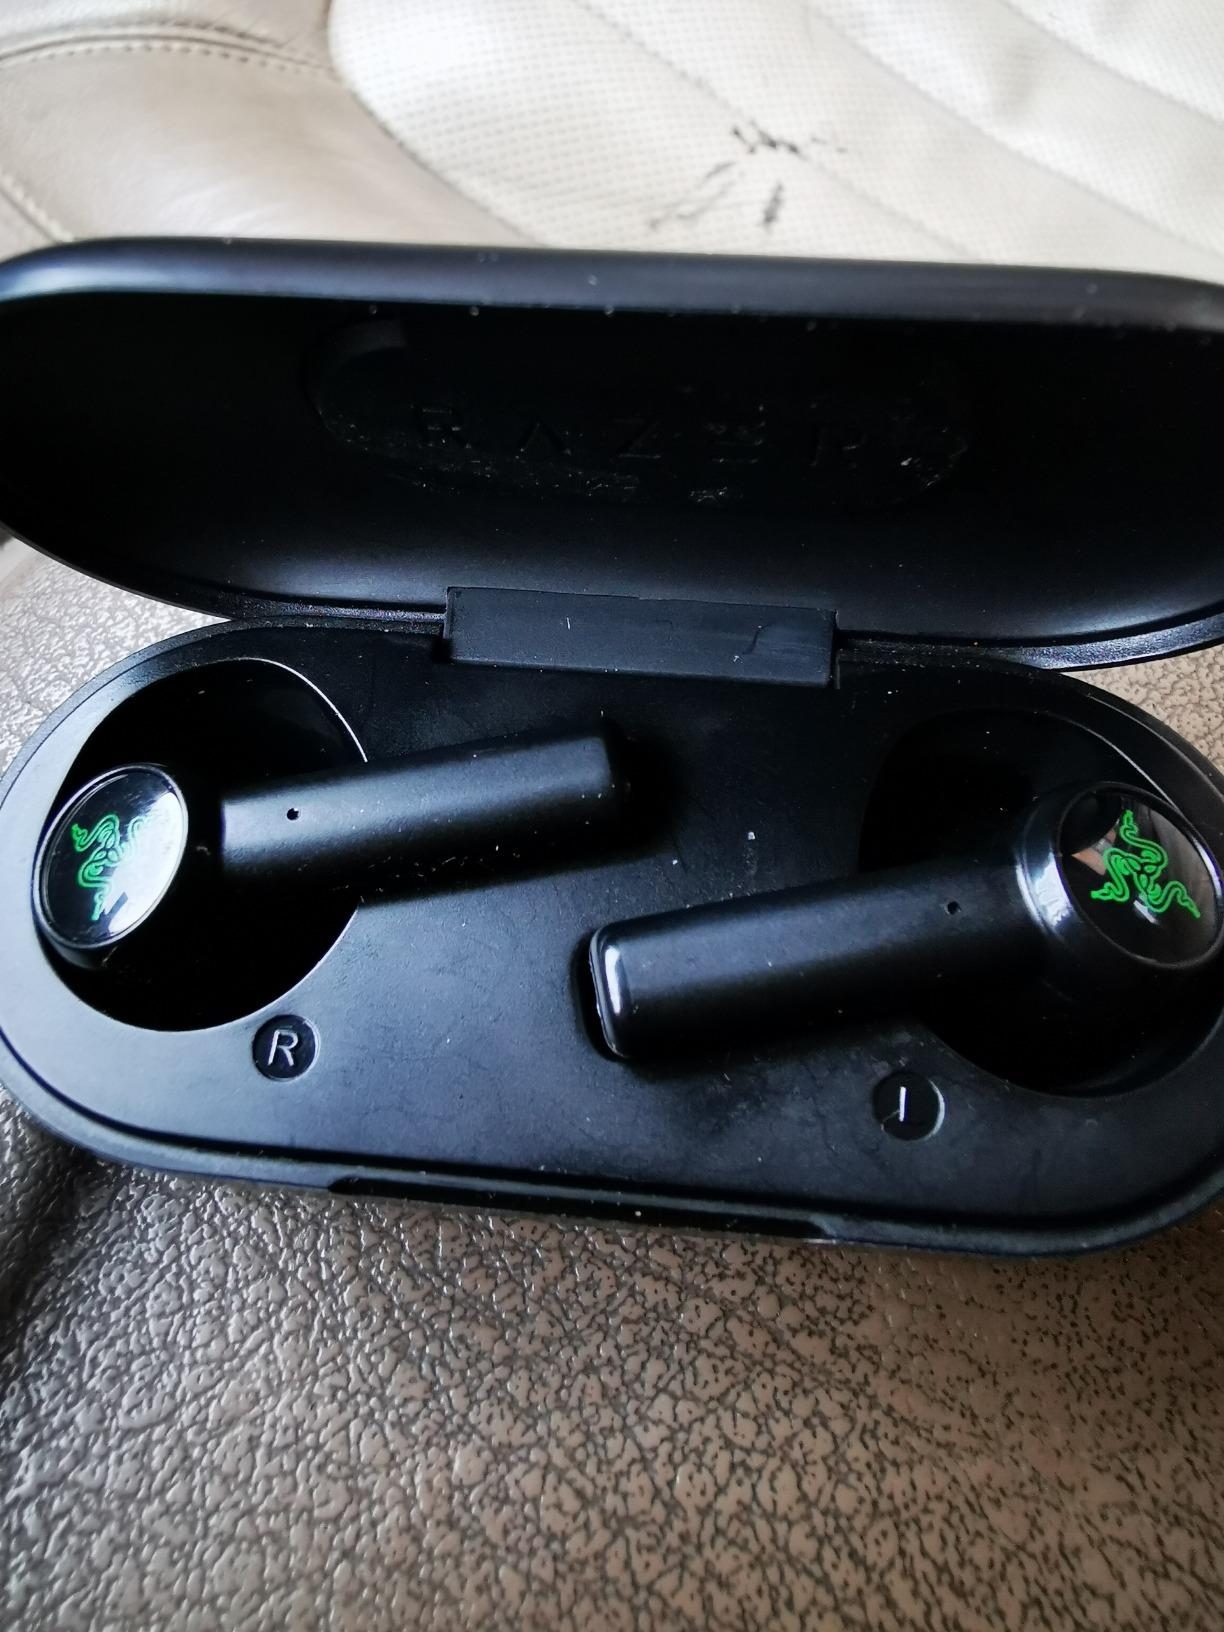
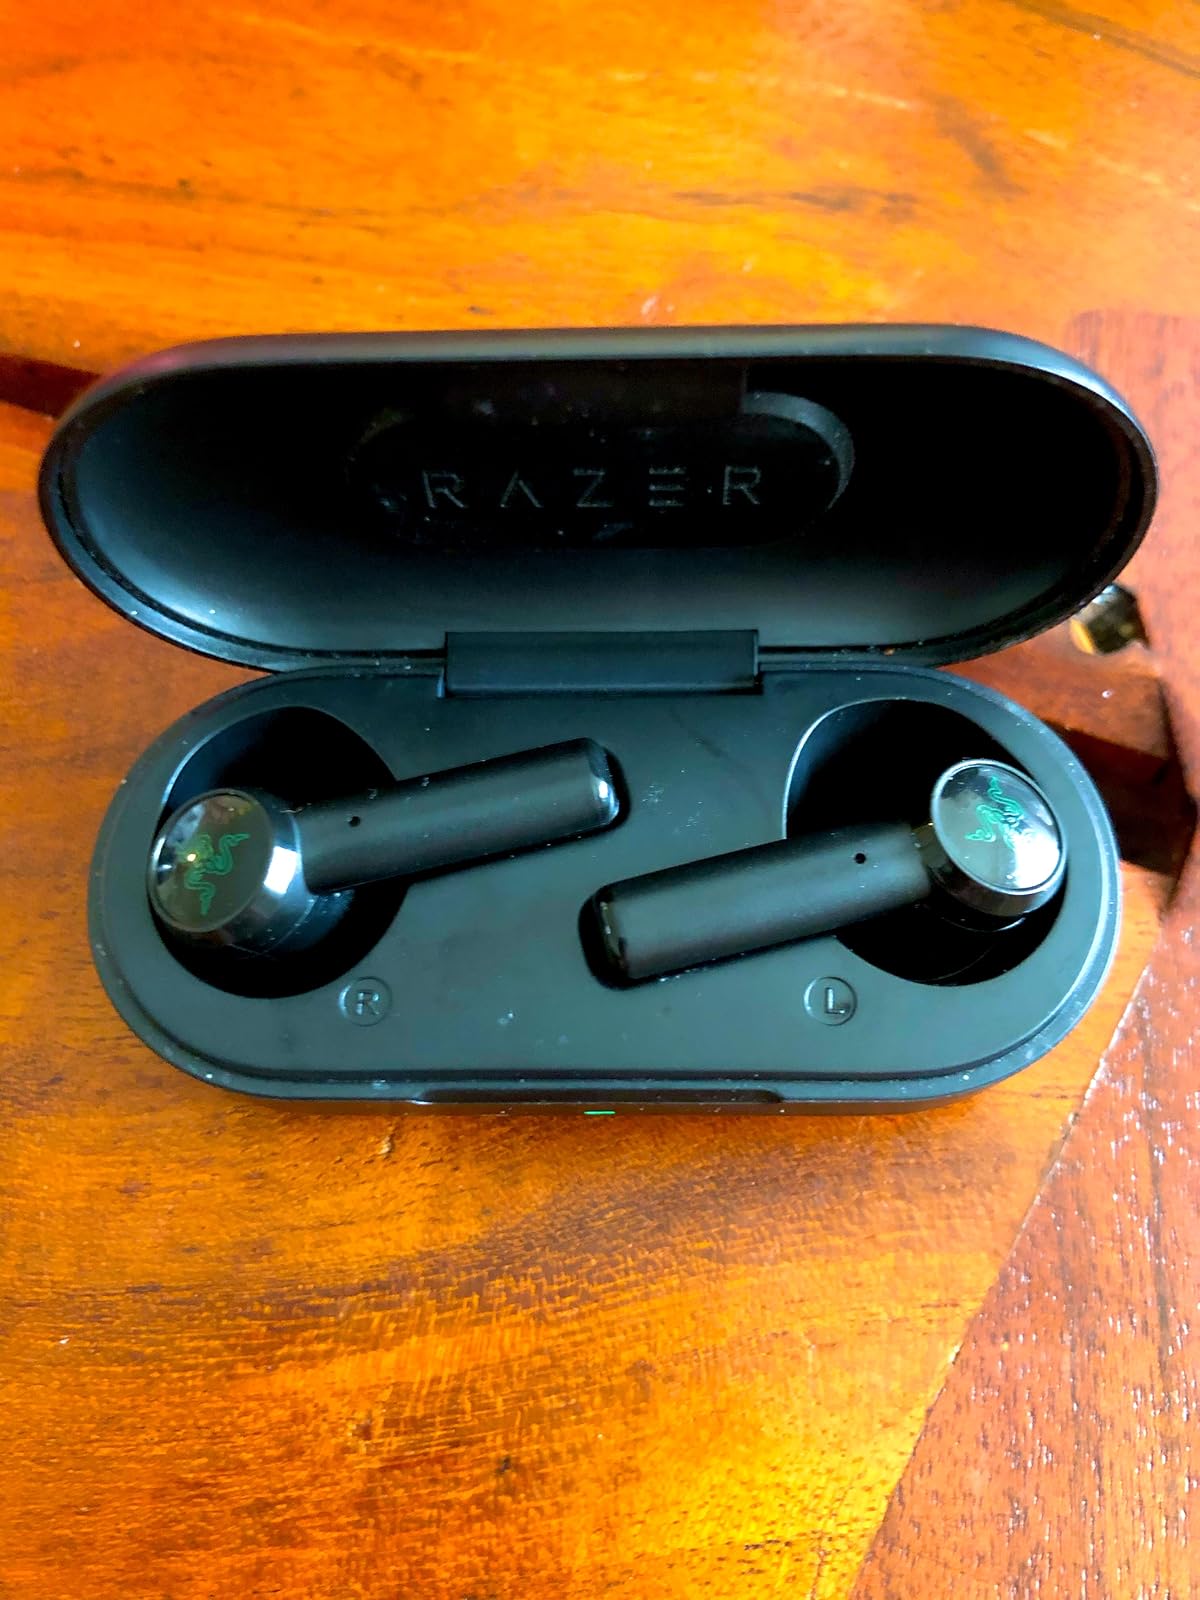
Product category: earbuds
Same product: yes